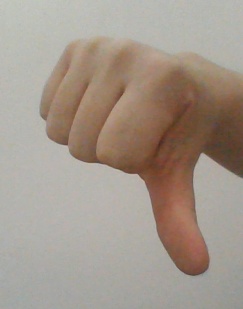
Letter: waw